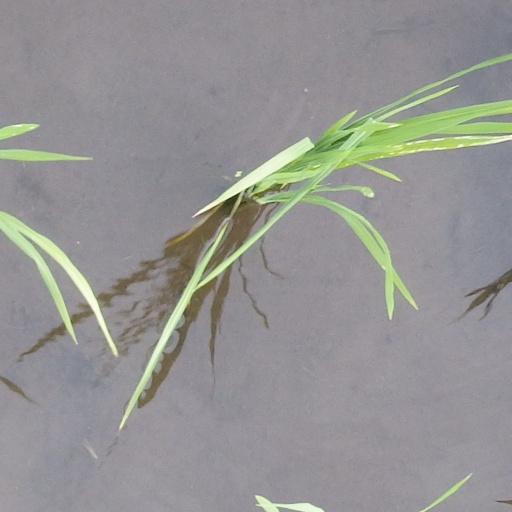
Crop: rice